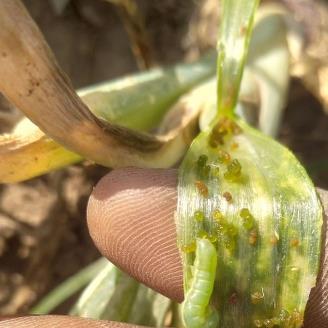
Crop: Onion
Condition: caterpillar-p